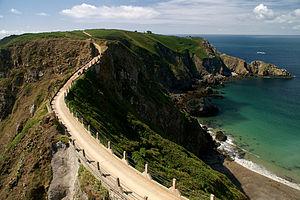
Sercq est une petite île Anglo-Normande, de 5,4 km², située dans la Manche, très proche de Guernesey.